City War

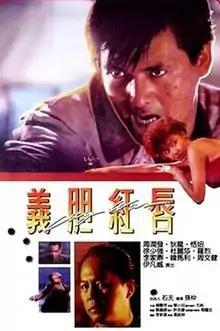
Film poster

City War is a 1988 Hong Kong crime action film directed by Suen Chung and starring Chow Yun-fat and Ti Lung in their third collaboration after "A Better Tomorrow" 1 and 2.